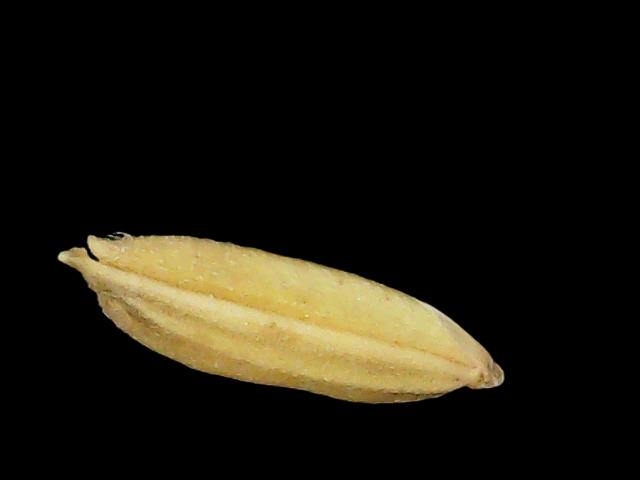
Rice variety: Binadhan24